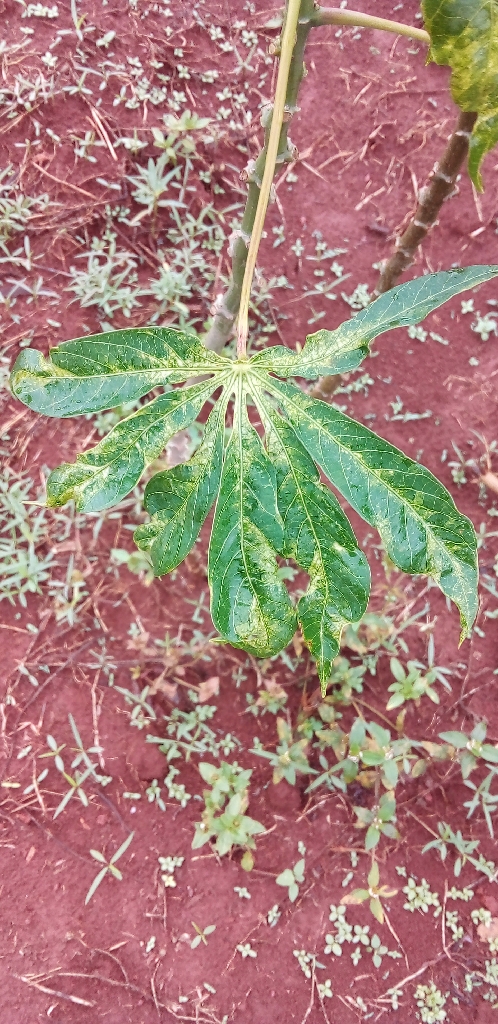
Label: cassava mosaic disease (cmd)